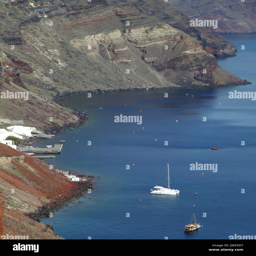
aerial view of person and sea as seen